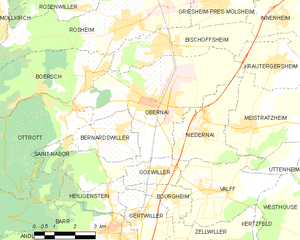
Carte des communes françaises